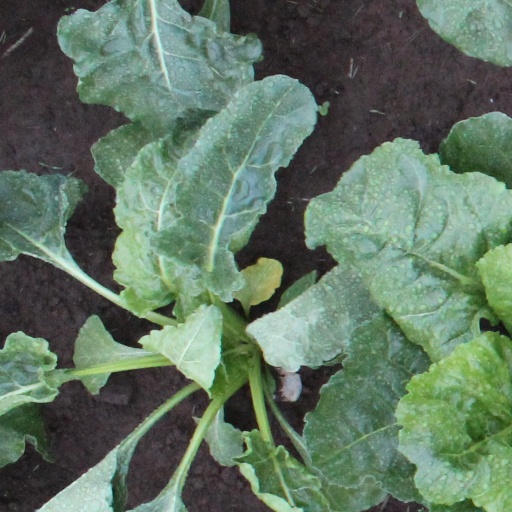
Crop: sugar beet